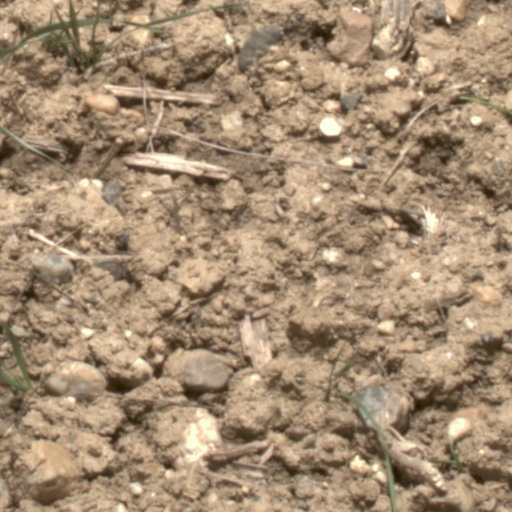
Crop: wheat